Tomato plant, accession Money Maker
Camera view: horizontal (90 deg, fisheye); turntable rotation: 0 degrees
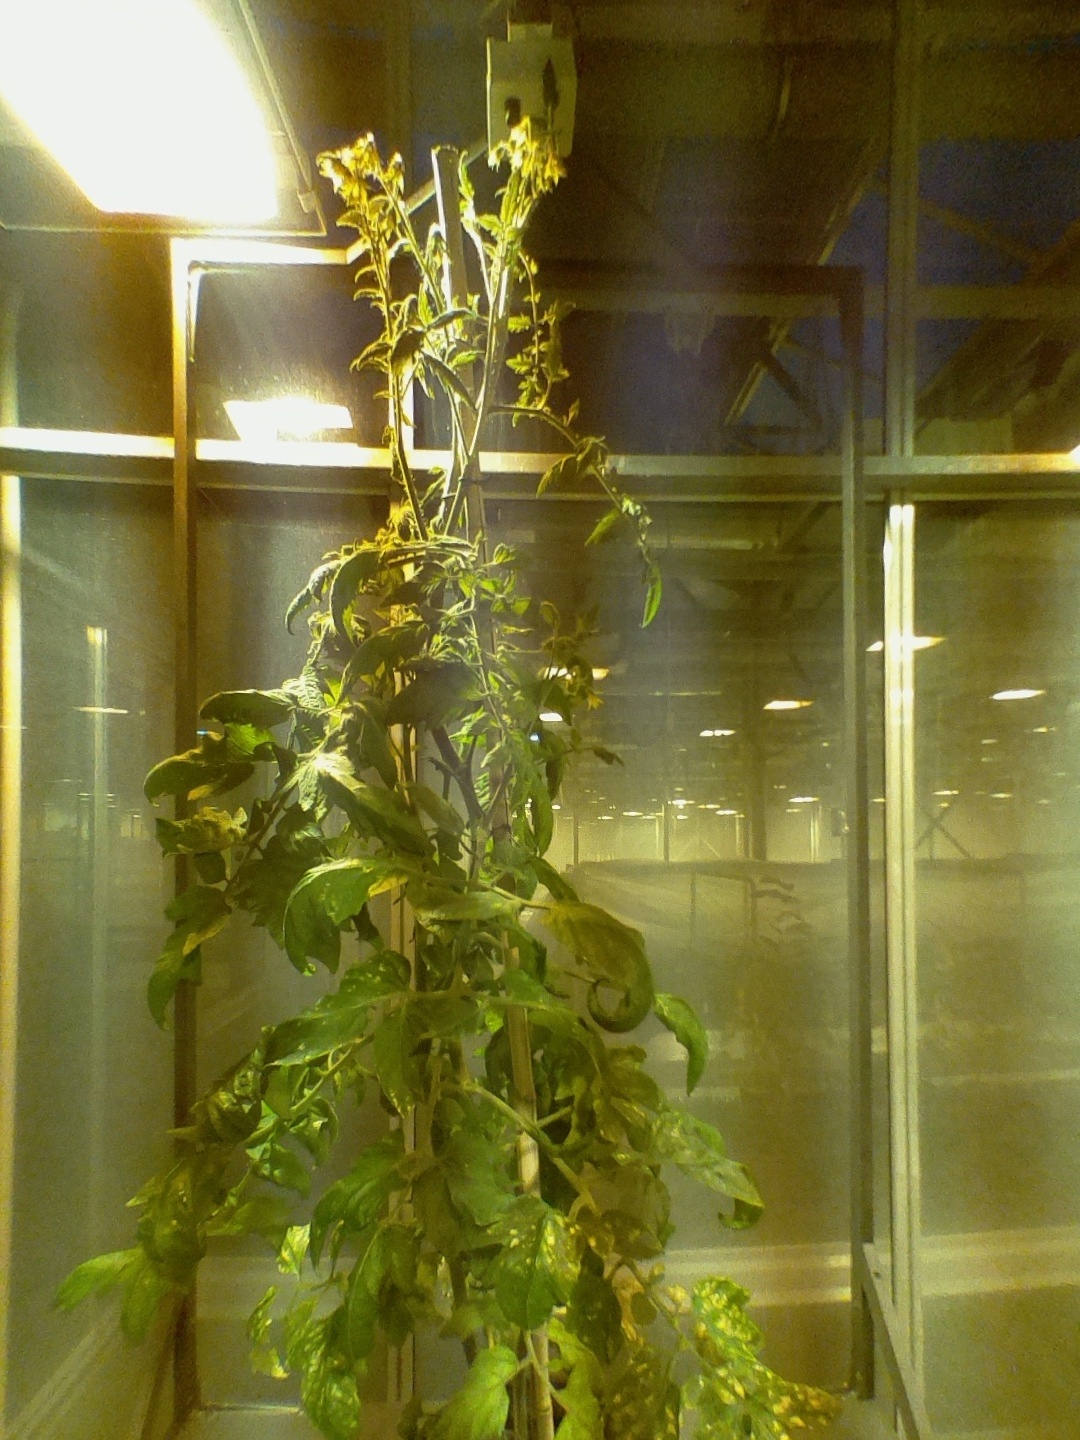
BBCH growth stage 72: 20%-30% of final fruit size